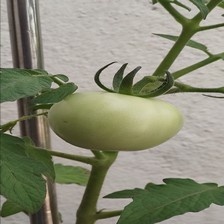
Label: tomato